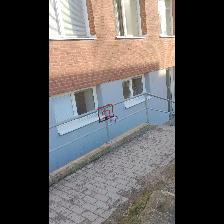
Label: NonHuman